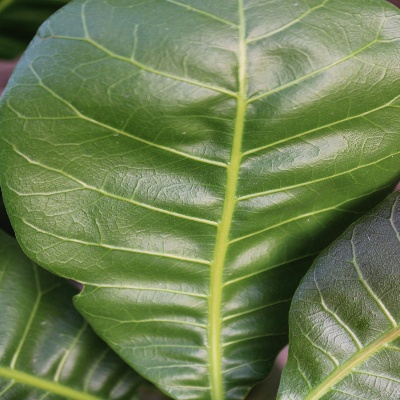
Crop: Cashew
Condition: healthy